A Disturbing Case

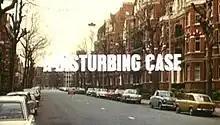

"A Disturbing Case" is the second episode of the 1969 British television series "Randall and Hopkirk (Deceased)", distributed by ITC Entertainment and starring Mike Pratt, Kenneth Cope and Annette Andre. The episode was first broadcast on 28 September 1969 on ITV. It was directed by Ray Austin.